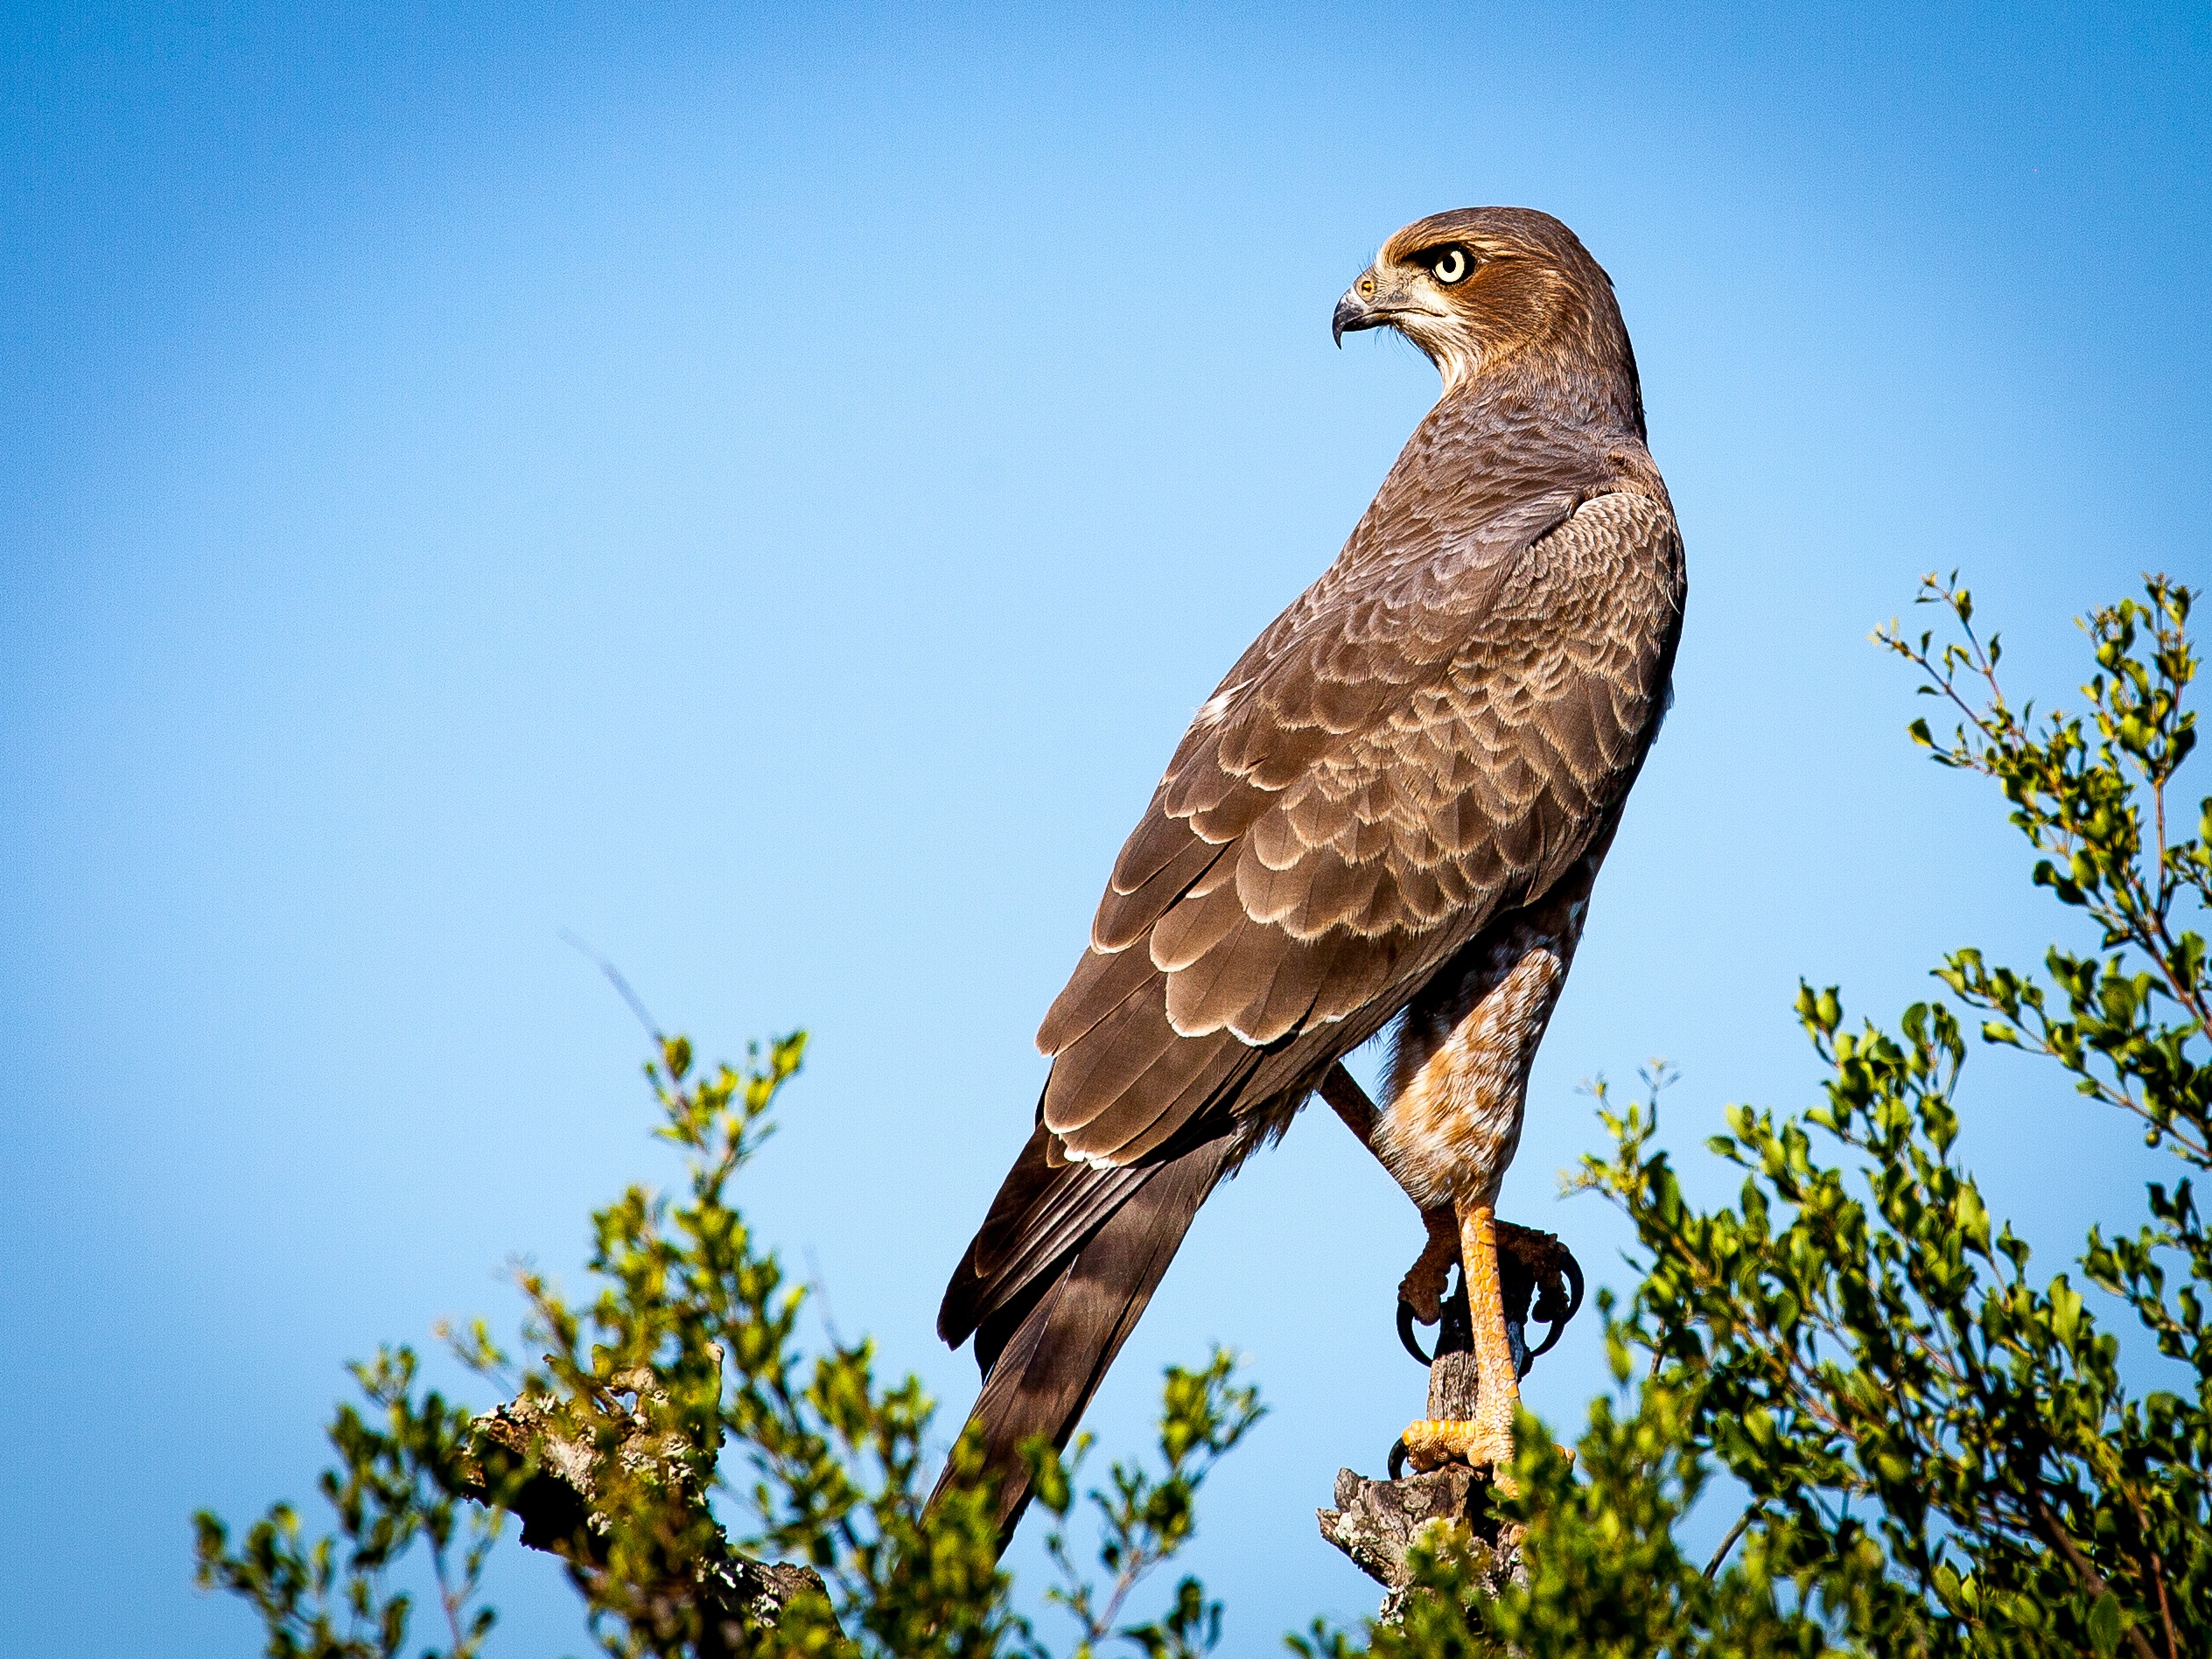
bird, wing, animal, wildlife, beak, hawk, fauna, raptor, bird of prey, vertebrate, falcon, buzzard, south africa, accipitriformes